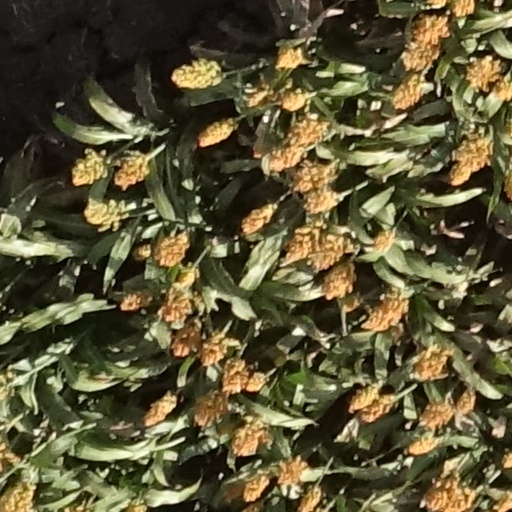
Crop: sorghum